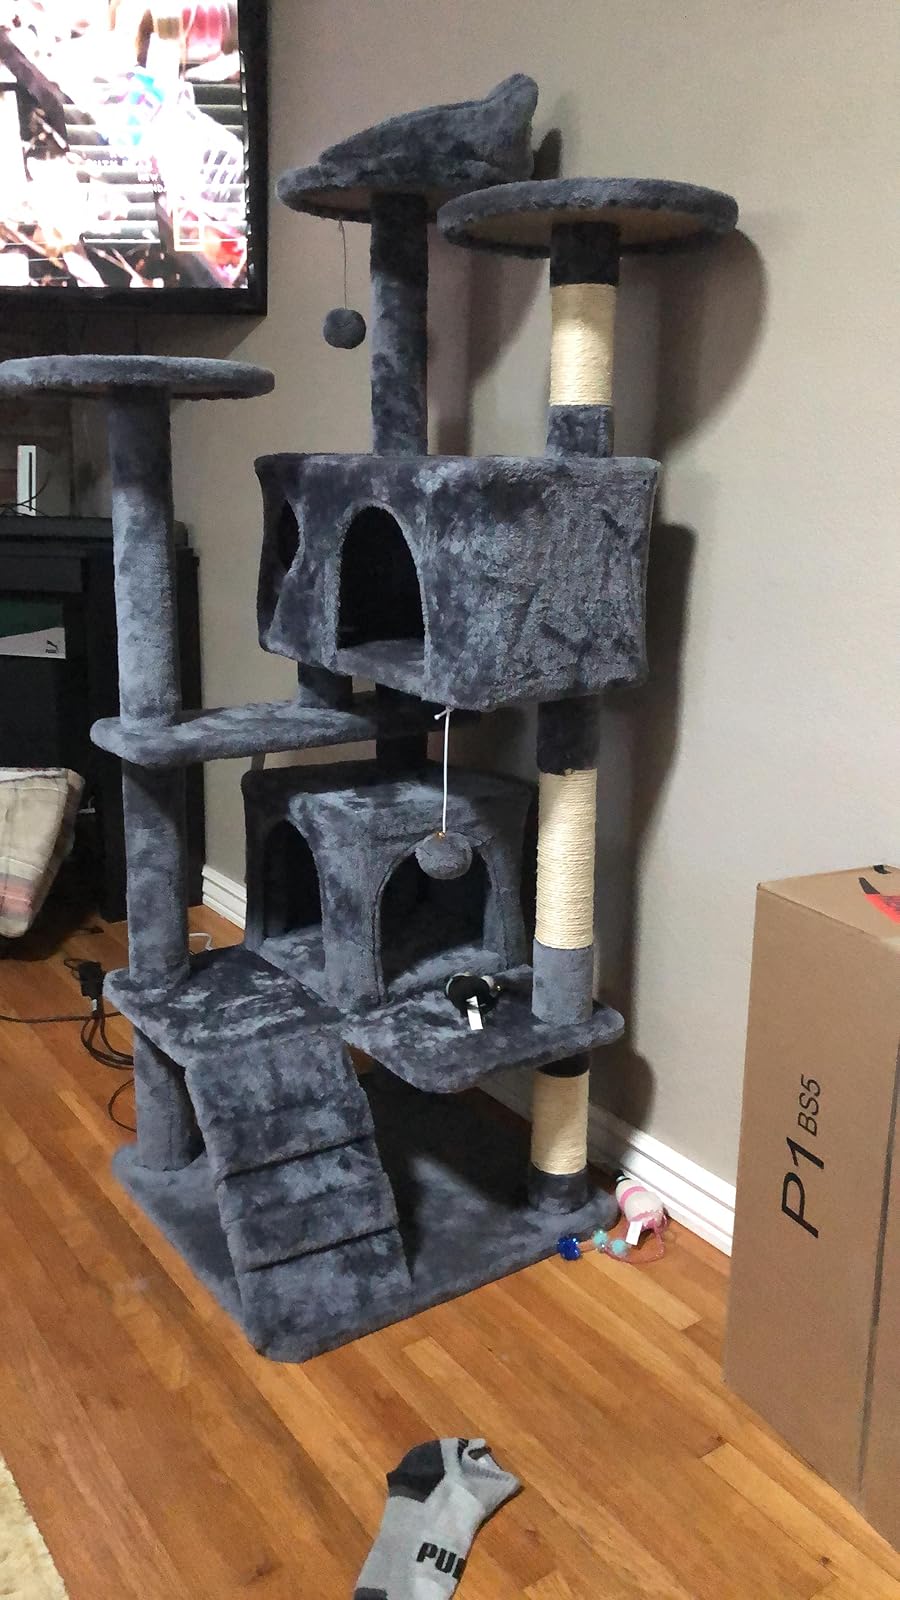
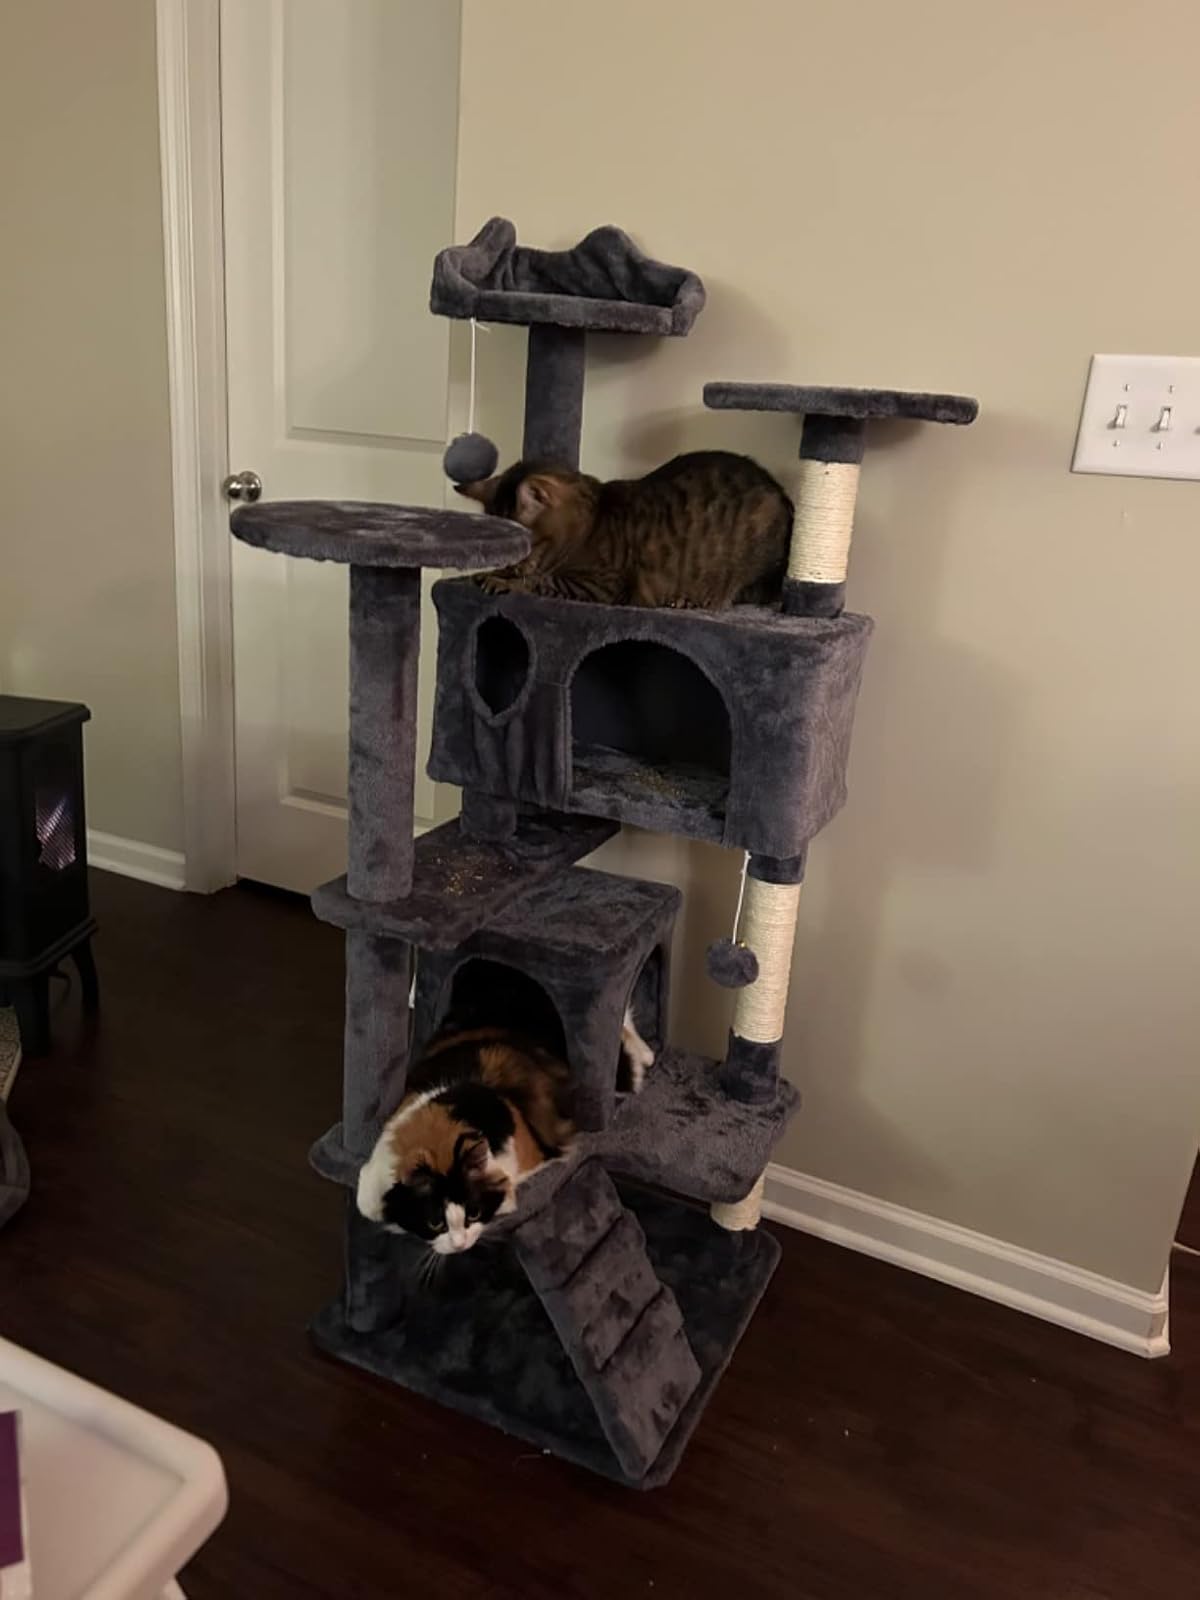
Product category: items_cat tree
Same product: yes